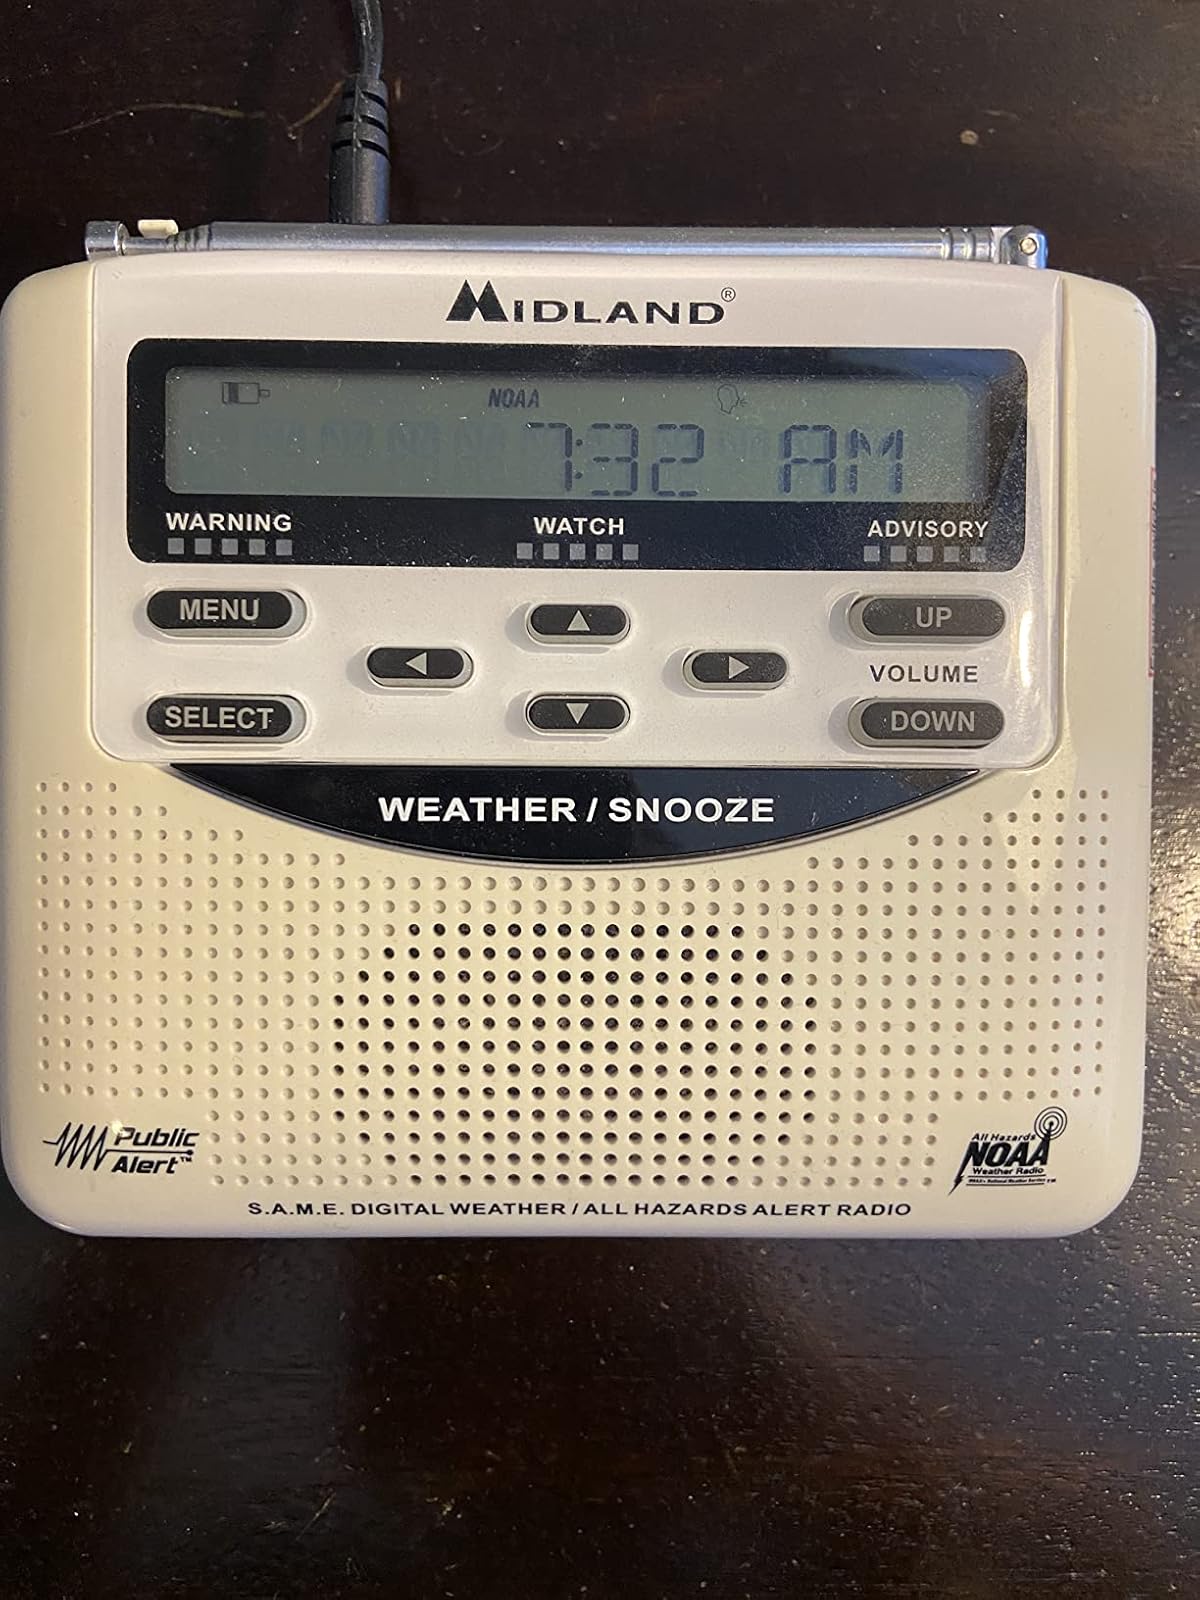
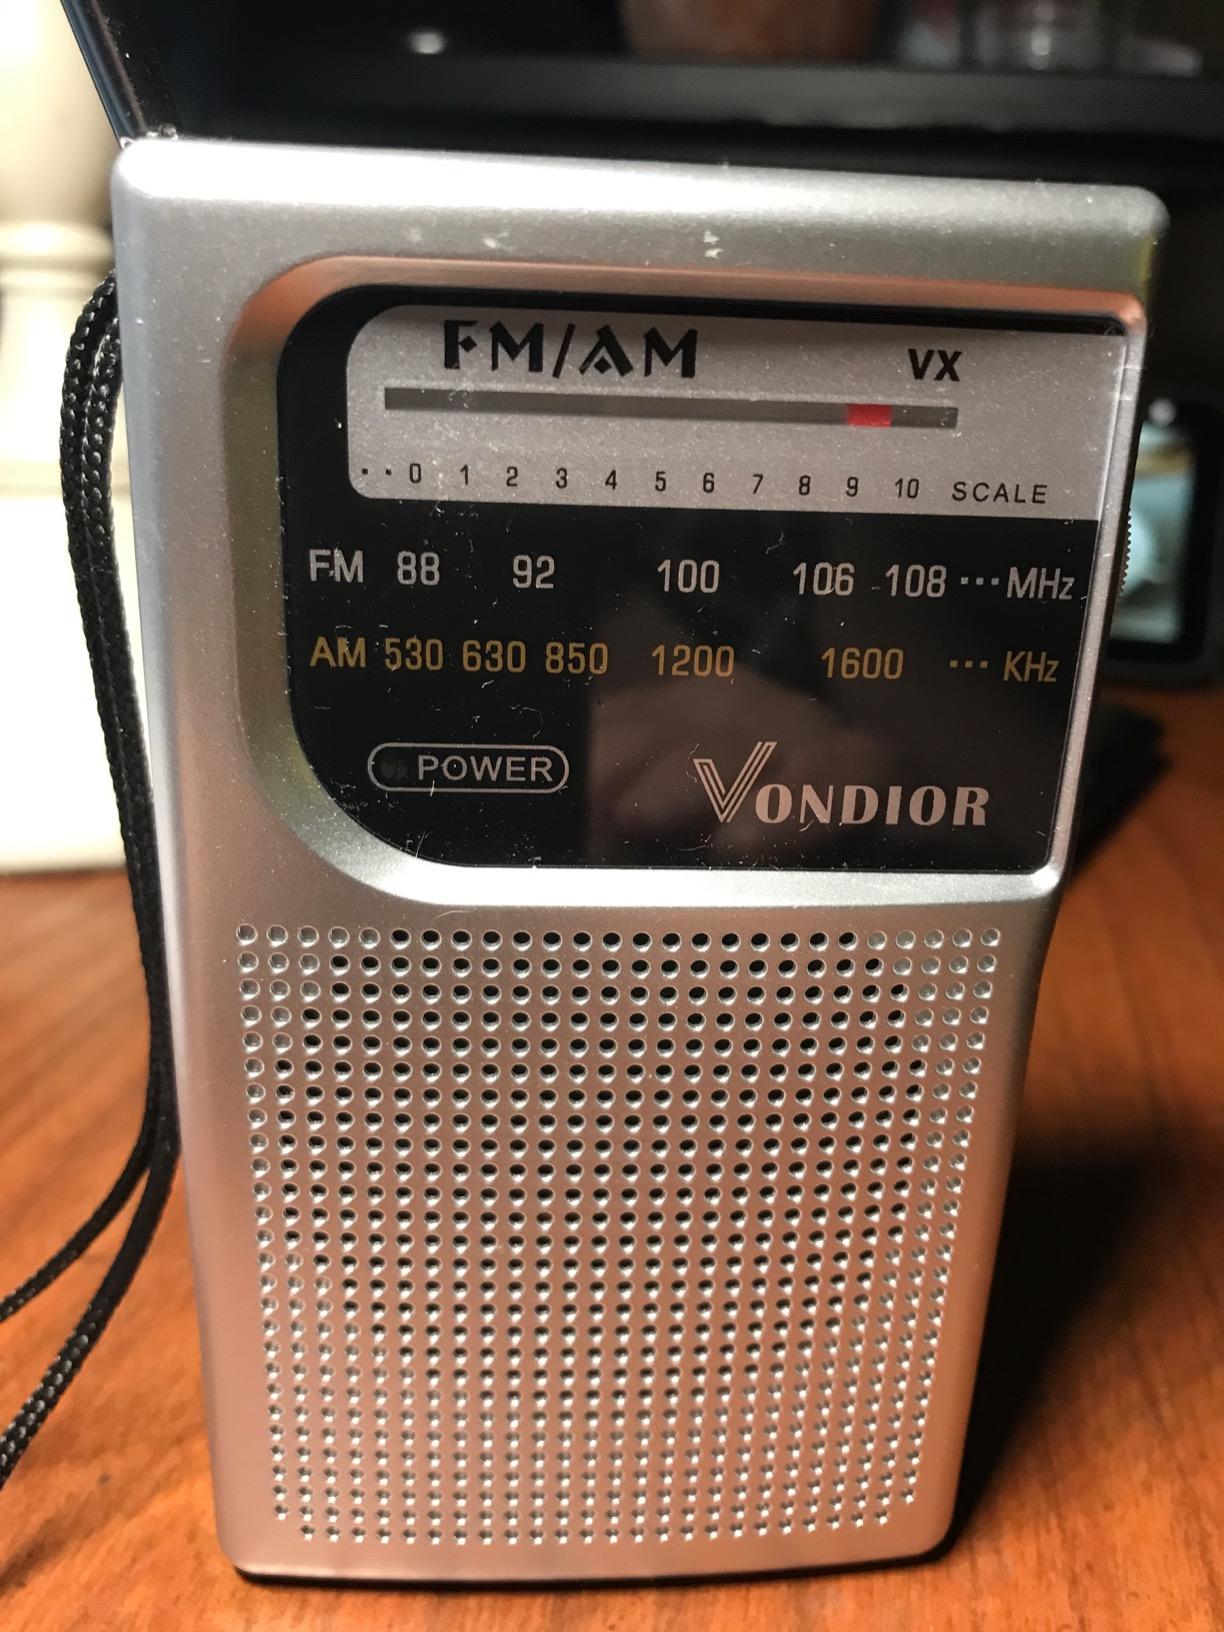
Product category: radio
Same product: no